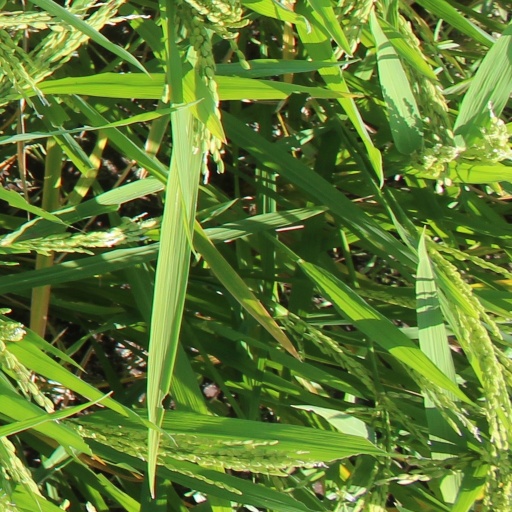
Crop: rice